Hurricane Georges

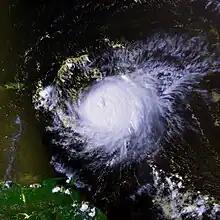
Multicolored satellite image of hurricane, with a clear eye at its center.

Late on September 18, a hurricane watch was issued for Saint Lucia, Anguilla, Saba, and Sint Maarten; it was extended to include the British and United States Virgin Islands on the following day. Later on September 19, a hurricane warning was put into effect for islands between Dominica and Anguilla, as well as Saint Martin, but excluding Saint Barthélemy. Early on the following day, a tropical storm warning was issued for Saint Lucia and Martinique. About six hours later, the hurricane warning issued on September 19 was extended on September 20 to include islands north and west of Dominica until Puerto Rico. Simultaneously, the tropical storm warning in effect for Saint Lucia and Martinique was discontinued. By later on September 21, the hurricane warning was canceled for all islands east of the Virgin Islands including Antigua, Barbuda, St. Barthelemy, and St. Martin. At 0300 UTC on the following day, the hurricane warning was extended to include the British and United States Virgin Islands, though six hours later, it was also discontinued.